Thomas Routledge

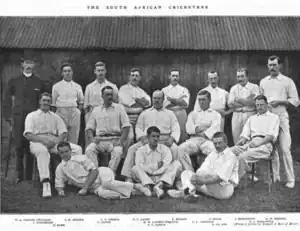
The South African team that toured England in 1894. Routledge is seated at the far left.

Thomas Routledge was born in England, where he learned his cricket, and he moved to South Africa in 1889. A hard-hitting batsman with a strong defence, he played first-class cricket for Transvaal during the 1890s and appeared in four Test matches for South Africa against England, all of them in South Africa. He was an aggressive batsman but often failed to convert a good start into a significant one, only twice reaching 50 in his 24 first-class innings.